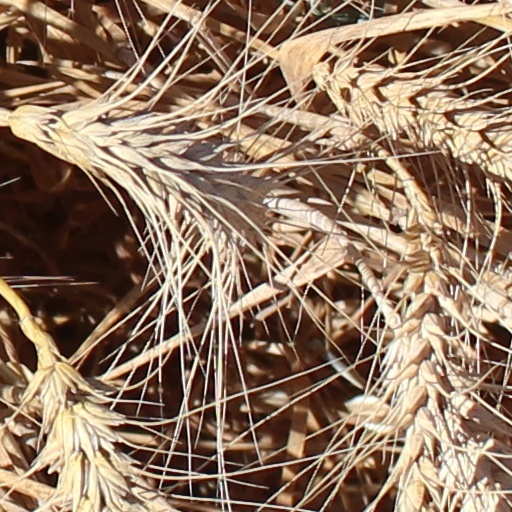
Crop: wheat